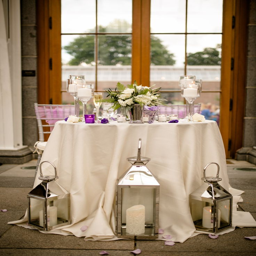
the sweetheart table is ready for the happy couple .